Pisistratus

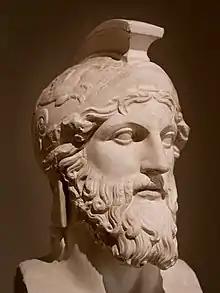
Roman copy of Greek bust of Miltiades (original dating to 5th–4th century BC)

In conjunction with the burgeoning Athenian commerce, Pisistratus conducted a foreign policy, especially in the central Aegean Sea, with the intent of building alliances with friendly leaders. On the island of Naxos, the wealthy Lygdamis, who assisted Pisistratus in his triumphant return from his second exile, was installed as ruler and tyrant, and Lygdamis, in turn, placed Polycrates as ruler of the island Samos. Pisistratus re-assumed control of the port city Sigeion or Sigeum, on the coast of western Anatolia (modern-day Turkey), placing one of his sons in charge of the government.